Makers UPV

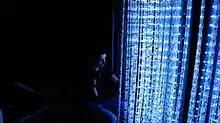
HCube Project by Makers UPV for Sonar+D 2015

Project HCube: it was created by a team of members of Makers UPV with the purpose of showcasing the design at International Innovation Congress Sonar+D in Barcelona (June 2015). HCube is a three-dimensional interactive display of LEDs that form a two-meter cube. Each of the LEDs has the ability to reproduce 16 million colors, providing endless visual possibilities. Users can interact with the cube through a number of peripheral devices. The user is able to control the cube through body movement, play Tetris or Snake with it, communicate with it using Twitter, use it to visualize sound and music, and more.